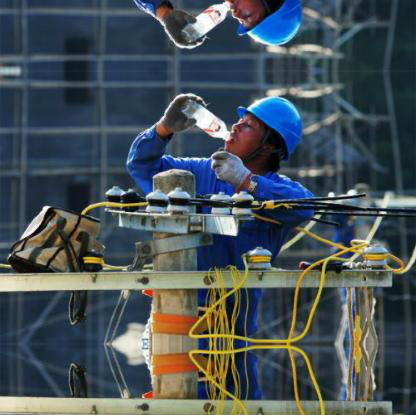
Objects in the image:
label: helmet
label: person
label: helmet
label: person
label: person